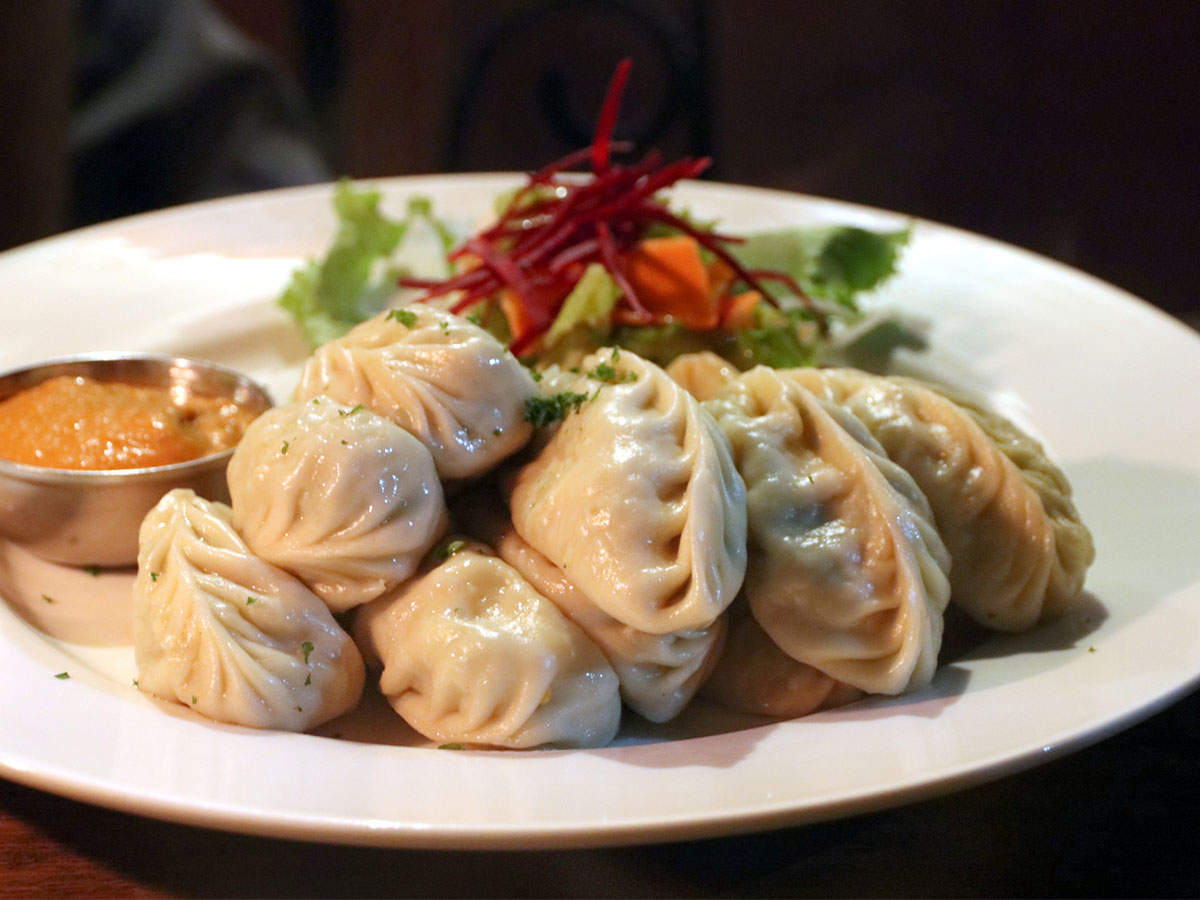
Dish: momos